Kleive Church

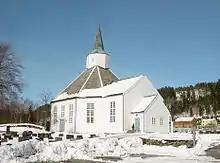
View of the church

The earliest existing historical records of the church date back to the year 1589, but the church was not new that year. The first church in Kleive was a stave church that was located a little to the southwest of the present-day building. The first church may have been constructed in the 14th century. The medieval church was repaired and renovated many times over the centuries, the final time was in 1682, but by then the church was in very poor condition that it was in danger of collapsing. In 1697, the old church was torn down and a new church was constructed to replace it. The new building was a wooden, cruciform building.